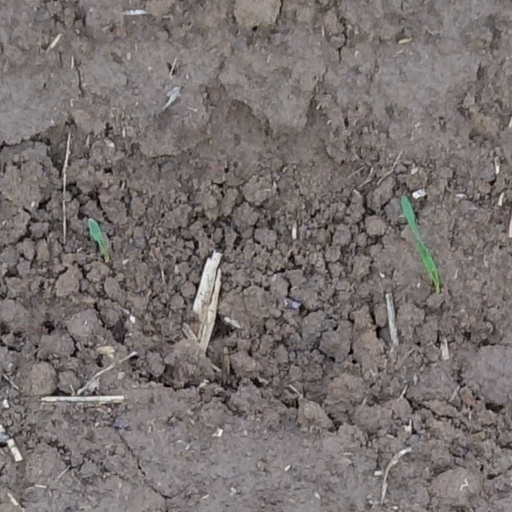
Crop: wheat